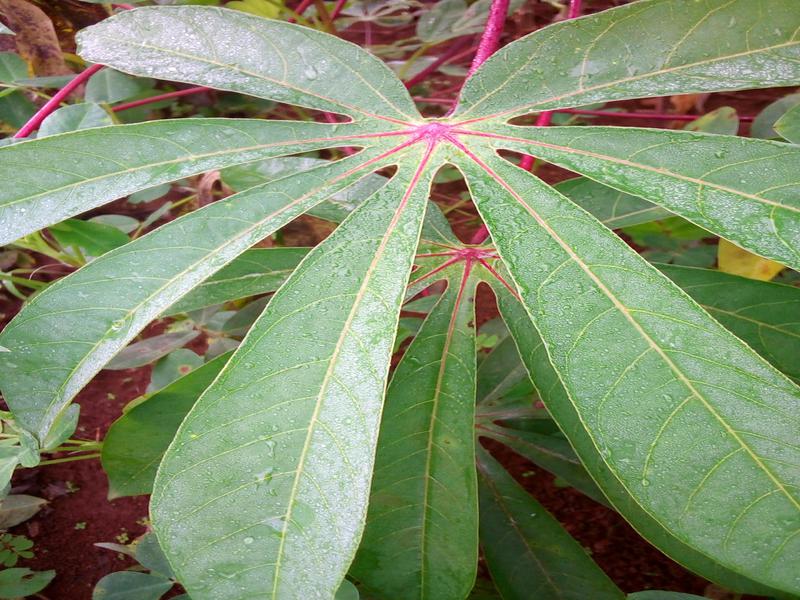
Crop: cassava
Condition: healthy